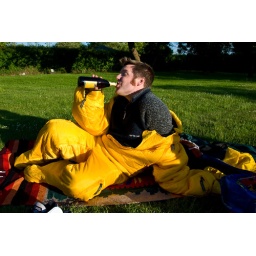
Me, drinking cider, in my new sleeping bag